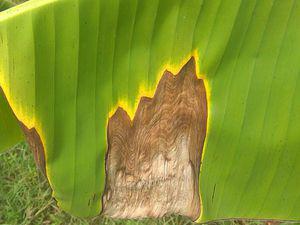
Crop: unknown
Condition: banana_banana_cordana_spot